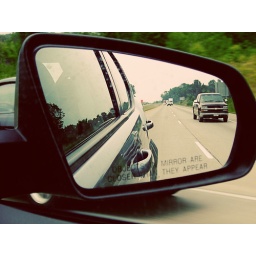
girls who ride in cars